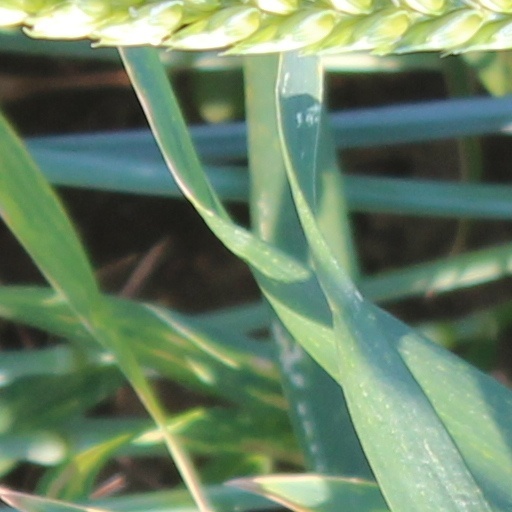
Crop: wheat